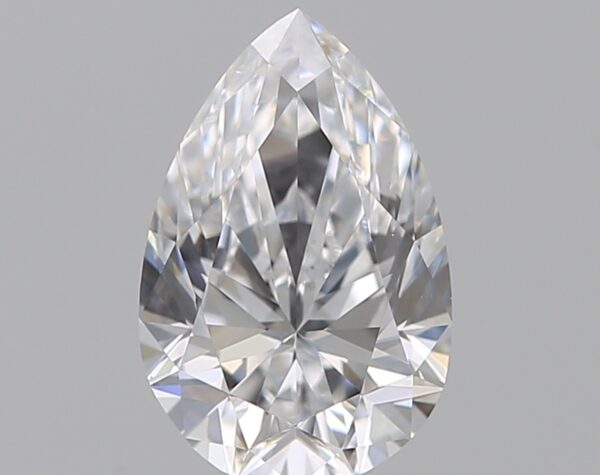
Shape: pear
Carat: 0.8
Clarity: VS1
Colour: D
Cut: EX
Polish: EX
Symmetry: VG
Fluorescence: N
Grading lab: GIA
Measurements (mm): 7.8 x 5.09 x 3.25